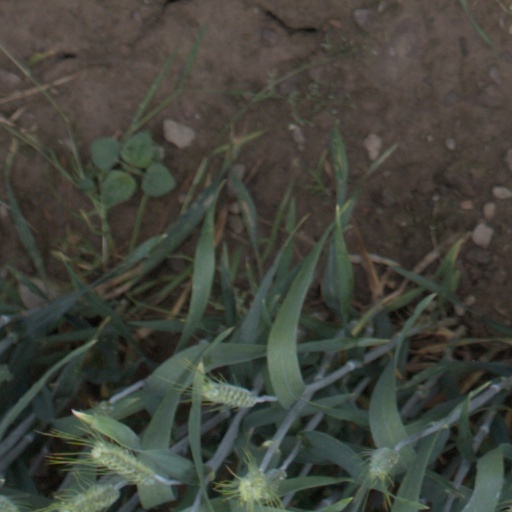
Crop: wheat